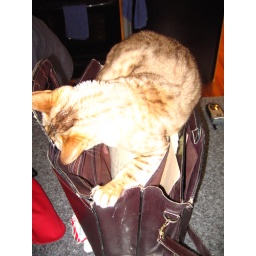
cat in bag